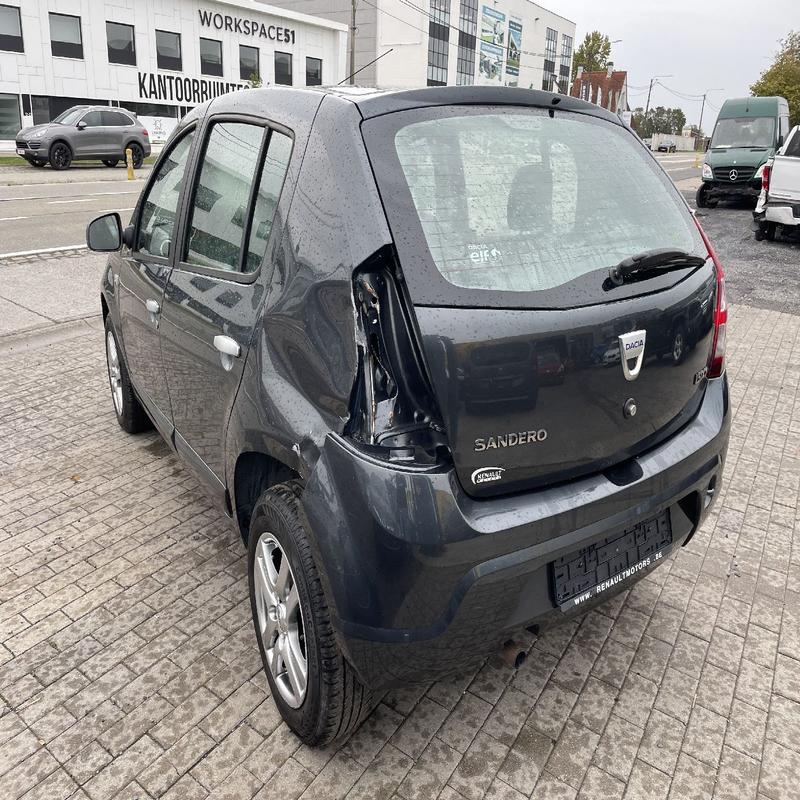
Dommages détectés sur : aile arrière gauche, feu arrière gauche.
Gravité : majeur